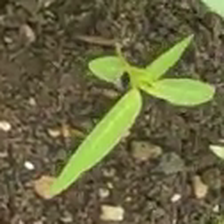
Weed species: Digitaria_SP_(Digitaria Sanguinalis )